52nd Karlovy Vary International Film Festival

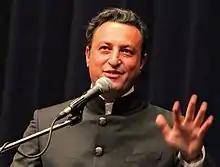
Onur Saylak

The 52nd Karlovy Vary International Film Festival took place from 30 June to 8 July 2017. The Crystal Globe was won by "Little Crusader", a Czech historical drama film directed by Václav Kadrnka. The second prize, the Special Jury Prize was won by "Men Don’t Cry", a Bosnian drama film directed by Alen Drljević.